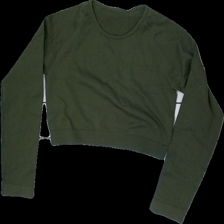
View: front
Type: Top
Category: Ladies
Brand: Not in the list
Brand text on label: NA New Apparel
Colors: Green
Material: 100% nylon
Cut: Regular, C-collar
Size: M
Season: All
Price range: 50-100
Recommended usage: Reuse